Coast Range Arc

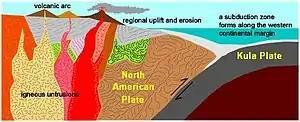
Plate tectonics of the Coast Range Arc about 75 million years ago

Volcanism in the arc began during the Late Cretaceous period 100 million years ago based on andesitic composition of the Early Cretaceous volcanic sections and their close temporal and spatial association with masses of felsic intrusive igneous rock with phaneritic texture called tonalite. The basement of the Coast Range Arc was likely Early Cretaceous and Late Jurassic intrusions. Stratigraphic and field relations in the arc suggest that the Coast Range Arc was created on Stikinia, a geologic feature that formed in an older volcanic arc environment during the Paleozoic and Mesozoic periods.